Soham

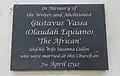
Commemorative Plaque of the marriage of Gustavus Vassa and Susannah Cullen

St Felix of Burgundy, 'Apostle of the East Angles', founded Soham Abbey in Soham around 630 AD but it was destroyed by the Danes in 870 AD. Luttingus, an Anglo-Saxon nobleman, built a cathedral and palace at Soham around 900 AD, on the site of the present-day Church of St Andrew and adjacent land.